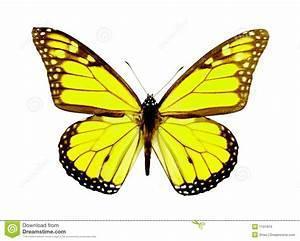
butterfly